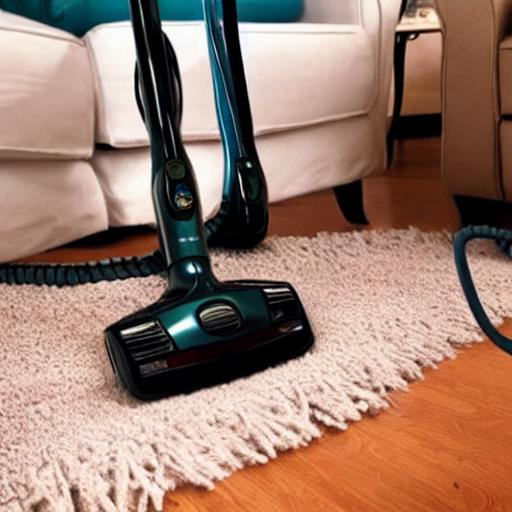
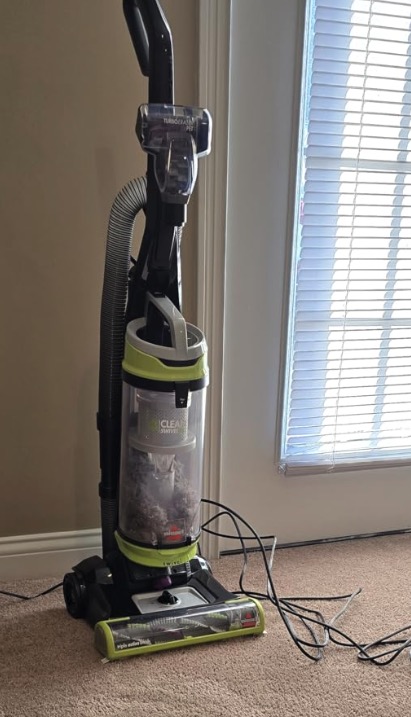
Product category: items_vacuum
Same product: no